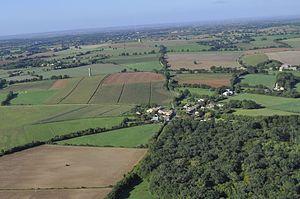
Saint-Coutant est une commune française, située dans le département des Deux-Sèvres en région Nouvelle-Aquitaine, à 37 km de Niort et à 47,9 km de Poitiers. La bourgade est située au bord du plateau mellois, sur le tracé d'une voie romaine et à l'aplomb du méridien de Greenwich.